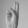
ASL letter: U